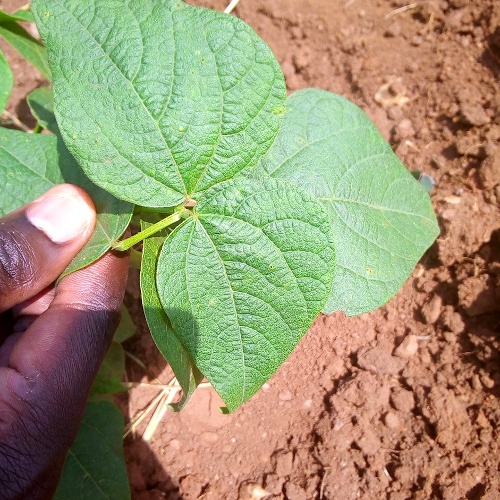
Leaf condition: bean_rust